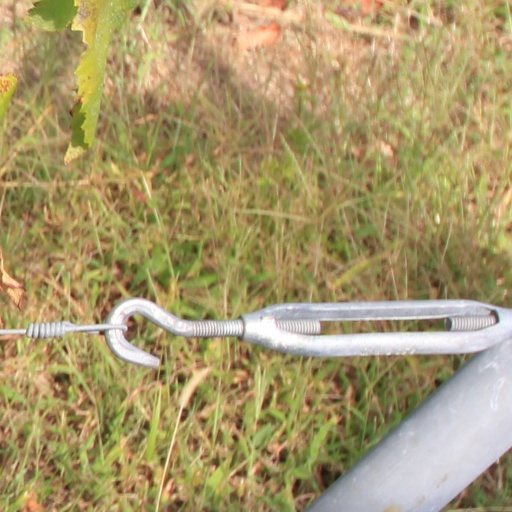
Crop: grape